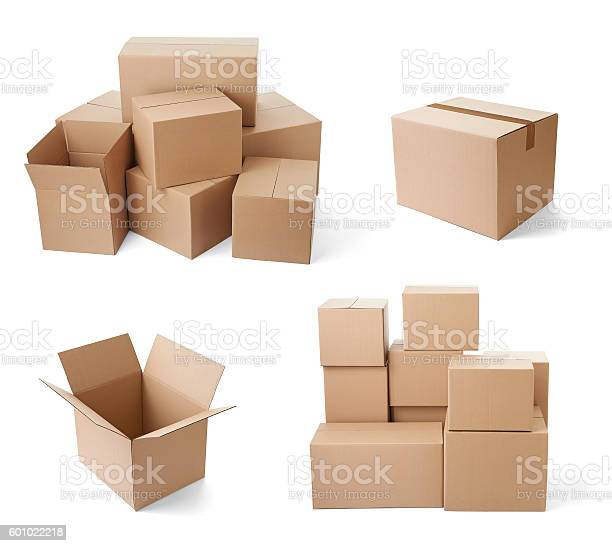
Label: cardboard